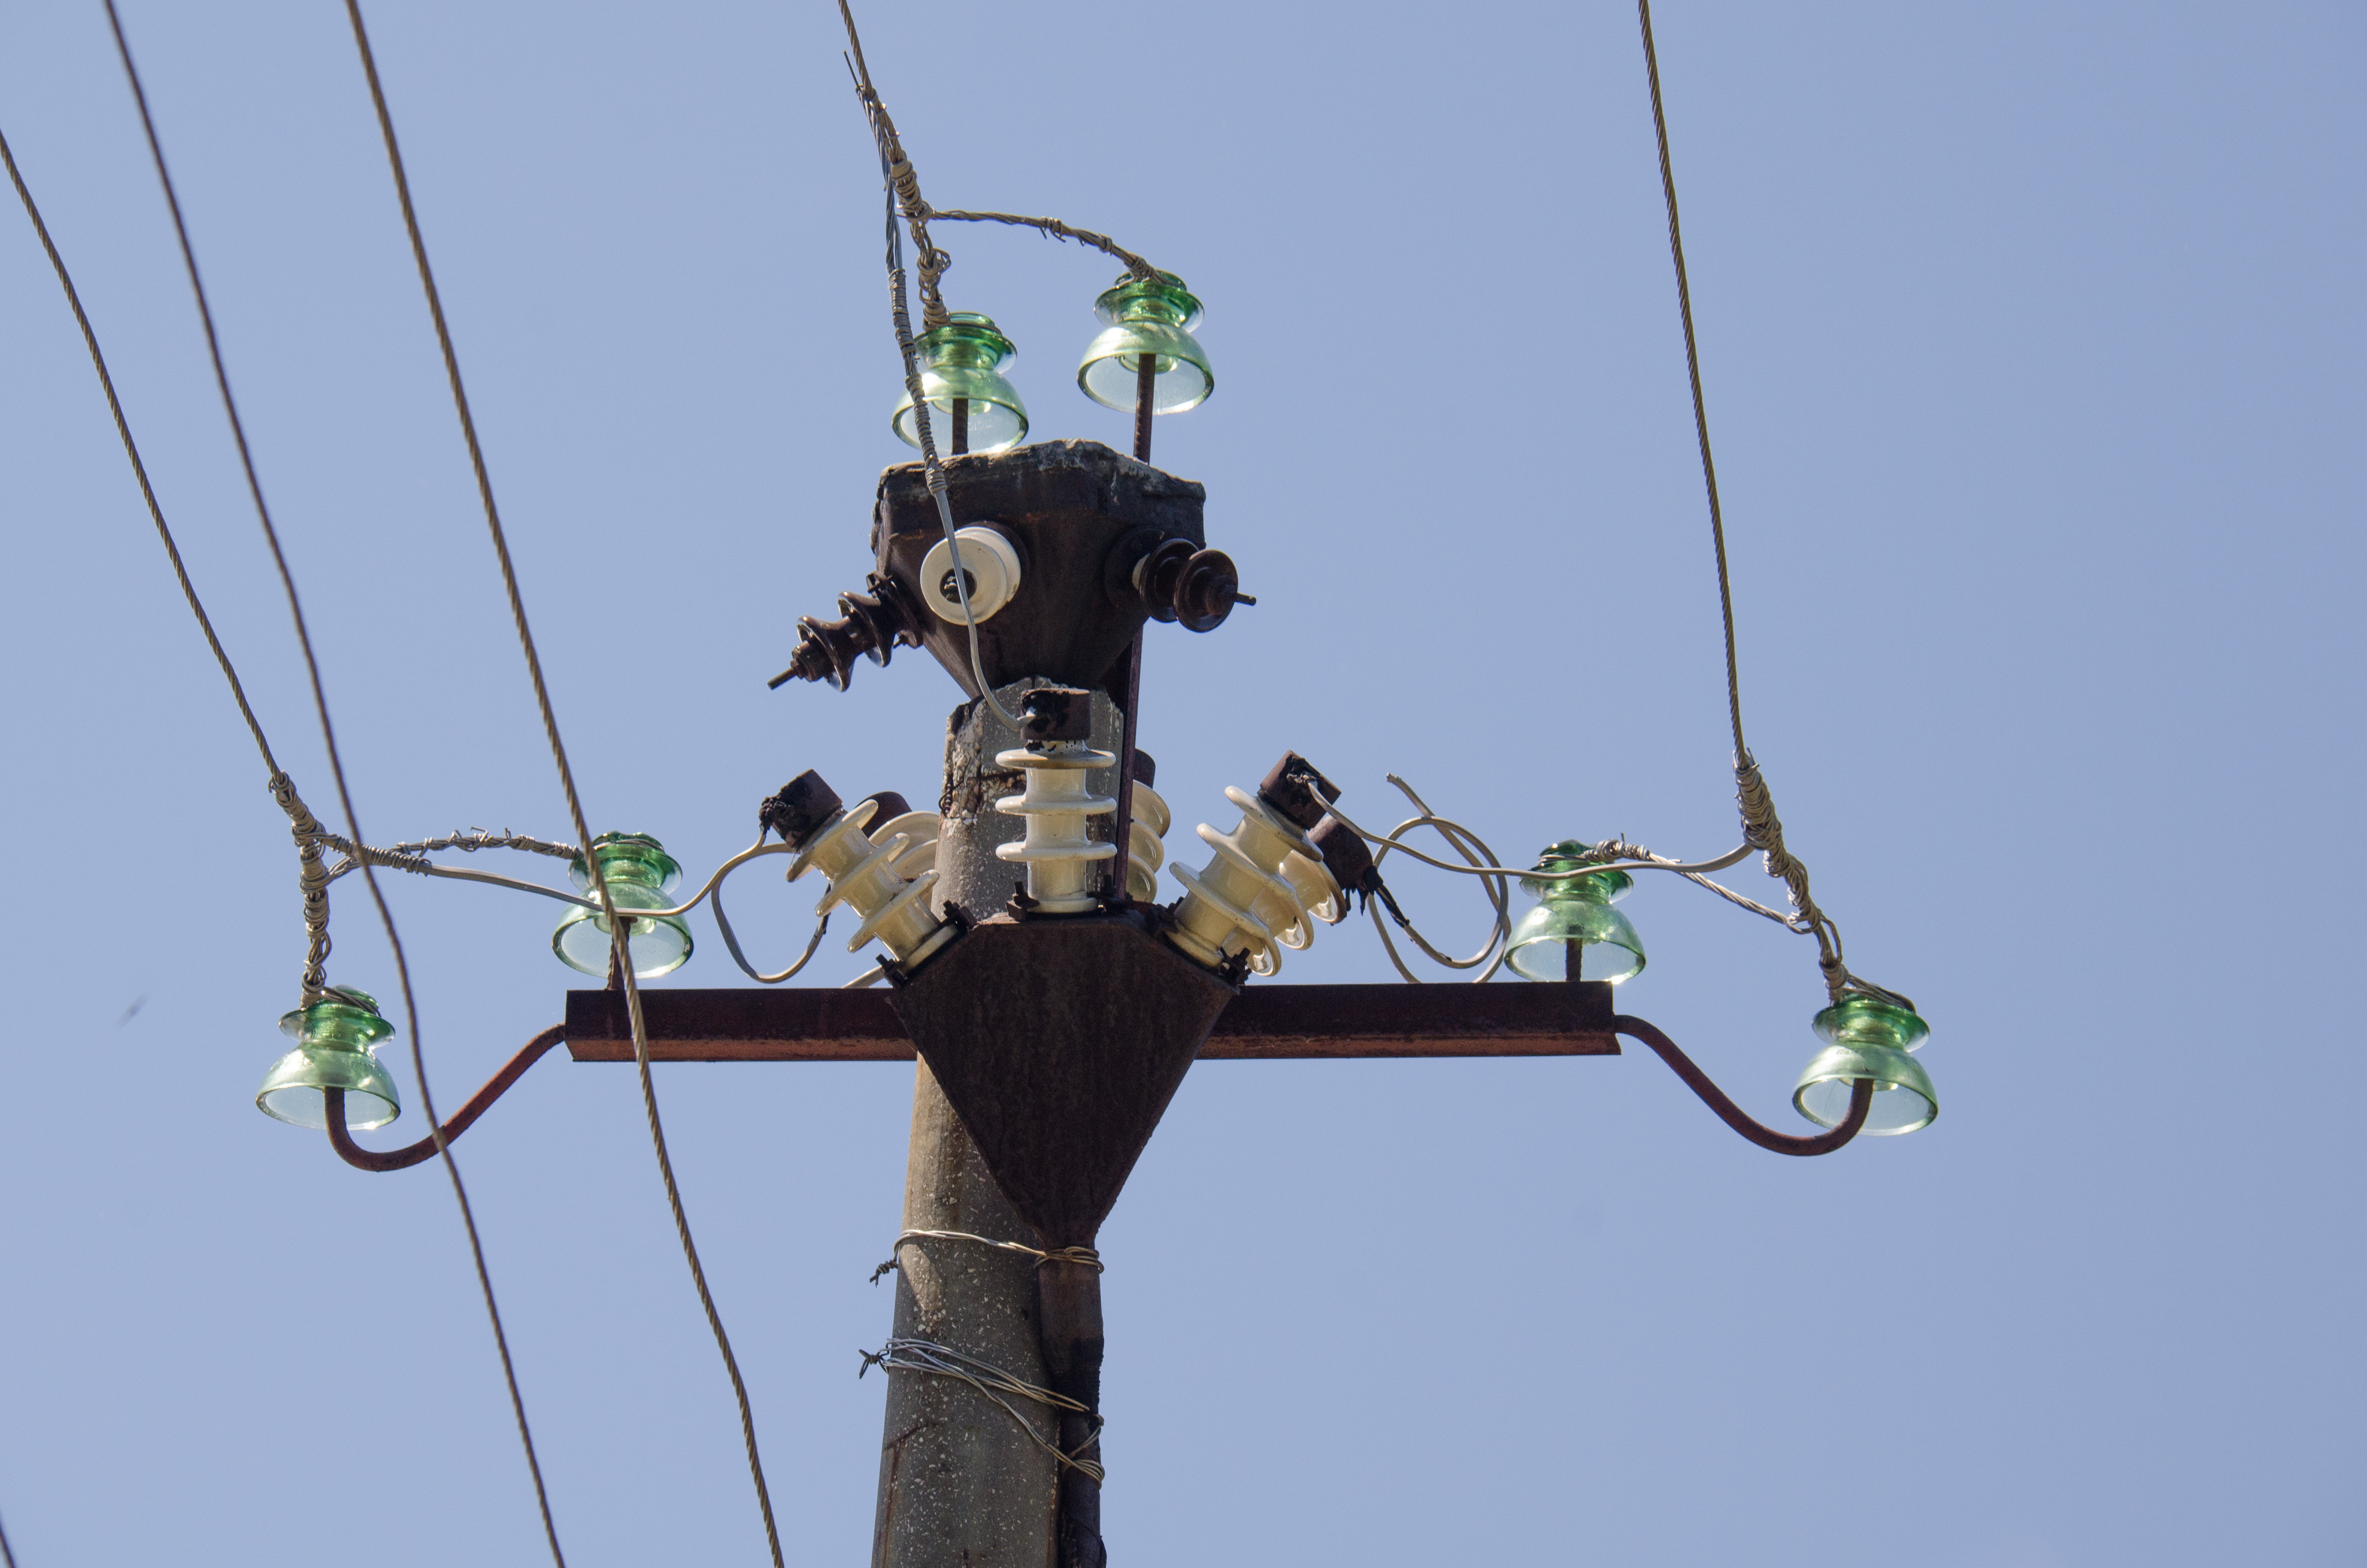
post, wind, wire, mast, street light, electricity, lighting, light fixture, insulators